J. Michael Gilmore

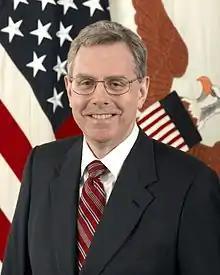
Department of Defense portrait

James Michael Gilmore (born September 24, 1954) is a former director of the Operational Test and Evaluation Directorate of the United States Department of Defense. Gilmore served as assistant director for national security of the Congressional Budget Office and deputy director of general purpose programs in the Office of the Director, Program Analysis and Evaluation of the Department of Defense. He was served as the director of the Operational Test and Evaluation Directorate from 2009 to 2017.